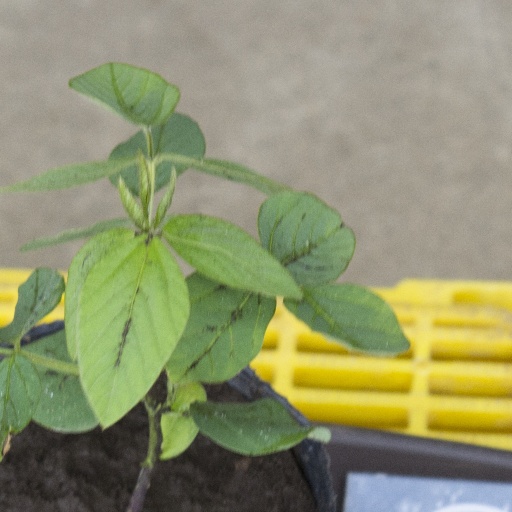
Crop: soybean